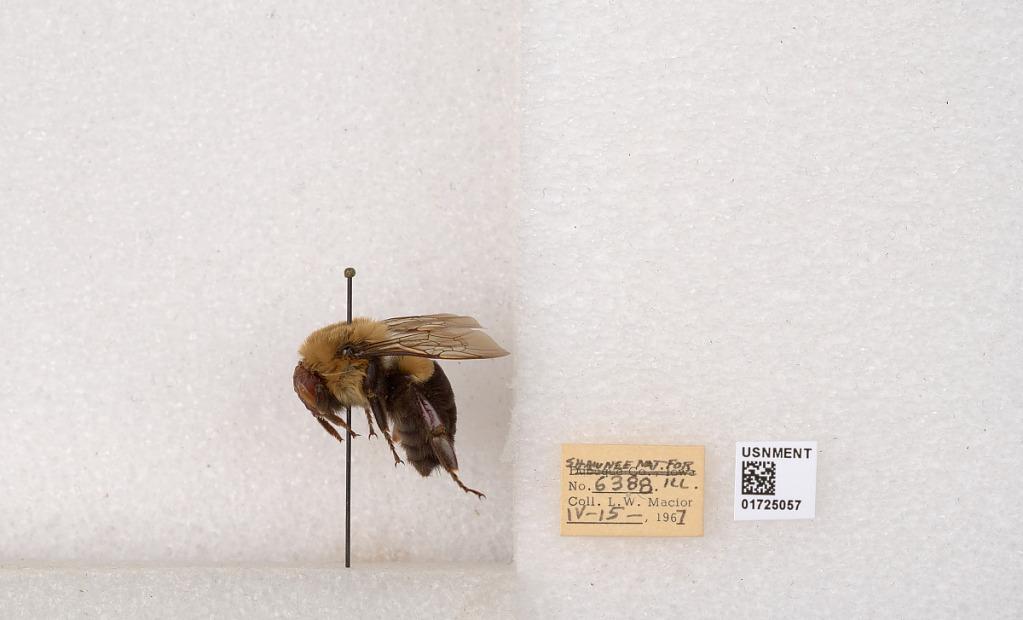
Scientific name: Bombus impatiens Cresson
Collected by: L. Macior
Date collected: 1967-4-15
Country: United States
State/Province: Illinois
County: Johnson
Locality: Shawnee National Forest
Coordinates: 37.5114, -88.8011